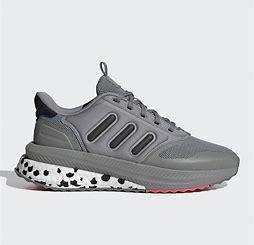
Brand: Adidas
Model: X_plr